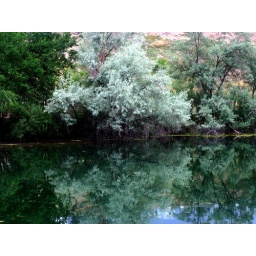
Various shades of green trees growing around the water at Cornerstone Park.